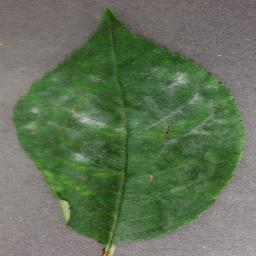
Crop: cherry
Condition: (including_sour)_powdery_mildew